Ted Cruz

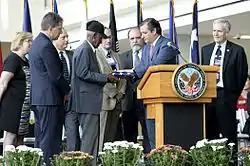
Cruz presents a U.S. flag to World War II veteran Richard Arvin Overton during opening ceremony for outpatient clinic in Austin on August 22, 2013.

Cruz ran as a Tea Party candidate in the 2012 Republican primary, and "The Washington Post" called his victory "the biggest upset of 2012 ... a true grassroots victory against very long odds".